The Cuckoo Clocks of Hell

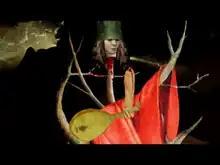
Stylized image of Buckethead in the song's video clip

The music video was directed by Syd Garon and Eric Henry featuring additional artwork by longtime Buckethead collaborator Bryan "Frankenseuss" Theiss. The video is based on the famous triptychs by Hieronymus Bosch, "The Garden of Earthly Delights", "The Last Judgement", the "Paradise and Hell", and "The Temptation of St. Anthony".